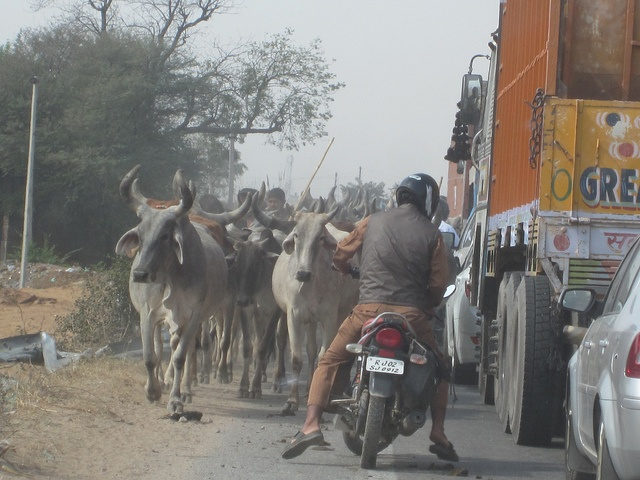
A guy on a motorcycle facing a herd of animals next to traffic.
A man on a motorcycle stopped in front of a herd of cows.
A man on a motorcyle trying to go around a group of cows.
a herd of animals facing the same directions a a man on a motor bike
A motorcyclist trying to cut around traffic encounters an unexpected herd of cows.